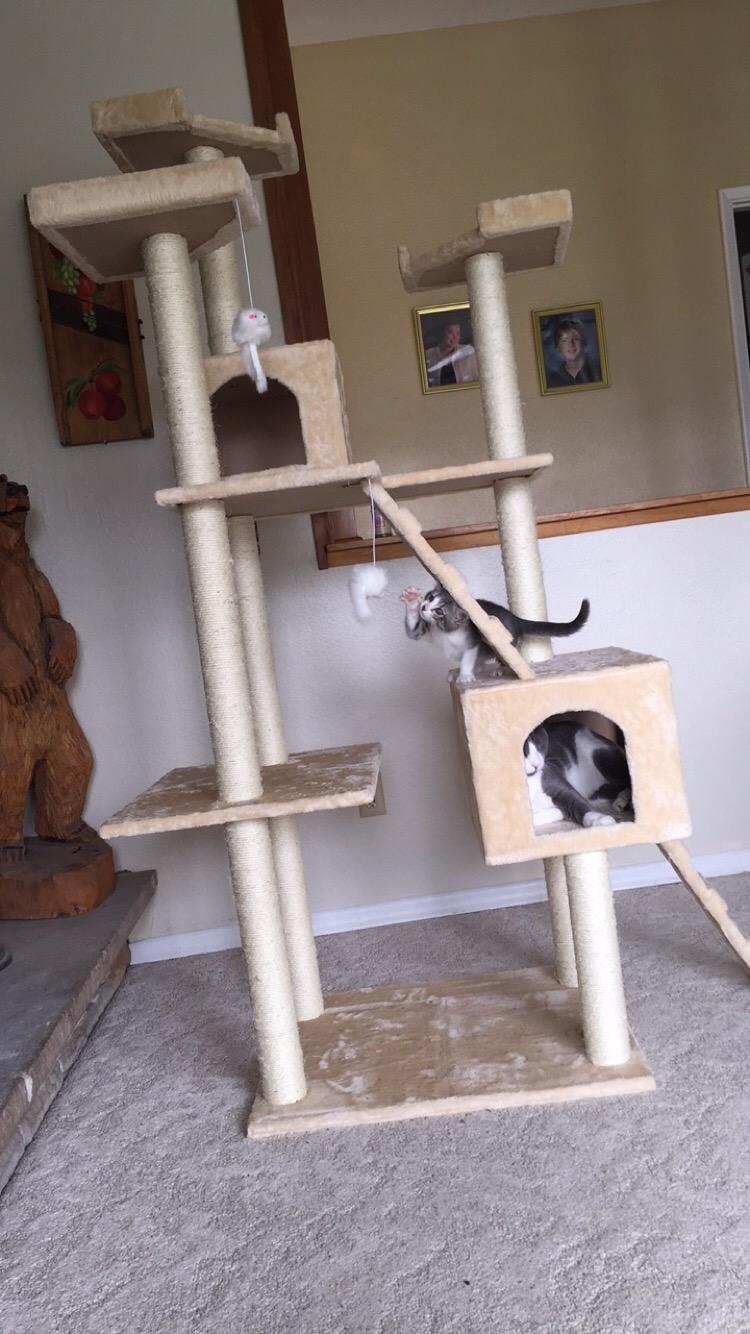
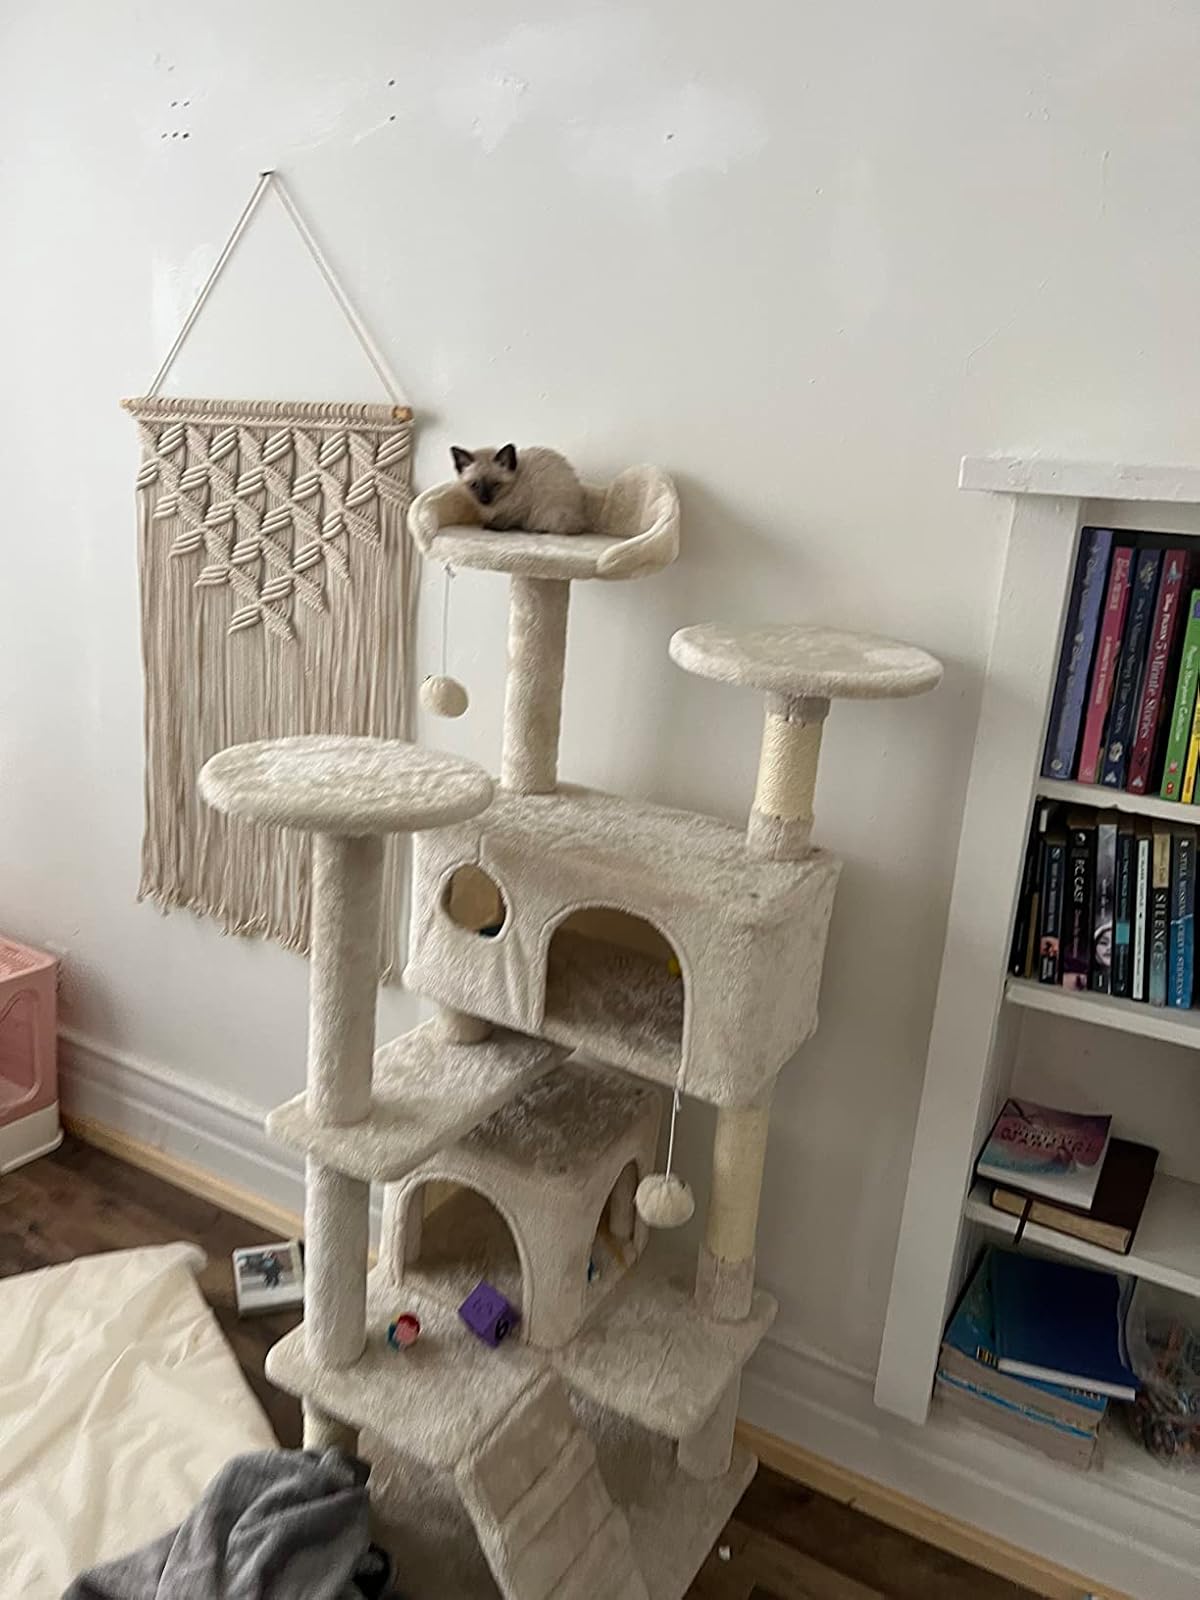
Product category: items_cat tree
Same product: no